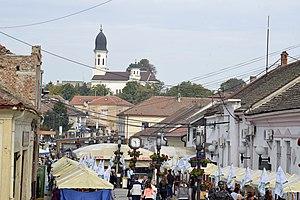
Les entités spatiales historico-culturelles constituent l'une des quatre catégories de classement des monuments historiques de la Serbie. L'inventaire, élaboré et publié par l'Institut pour la protection du patrimoine de la République, recense 72 ensembles protégés.